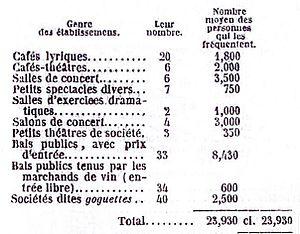
Statistique hostile et orientée sur les lieux de spectacle populaire à Paris.
La goguette est une ancienne pratique sociale festive en France et en Belgique consistant à se réunir en petit groupe amical plutôt masculin de moins de vingt personnes pour passer ensemble un bon moment et chanter. Puis cette pratique devient la base de sociétés festives et carnavalesques constituées.